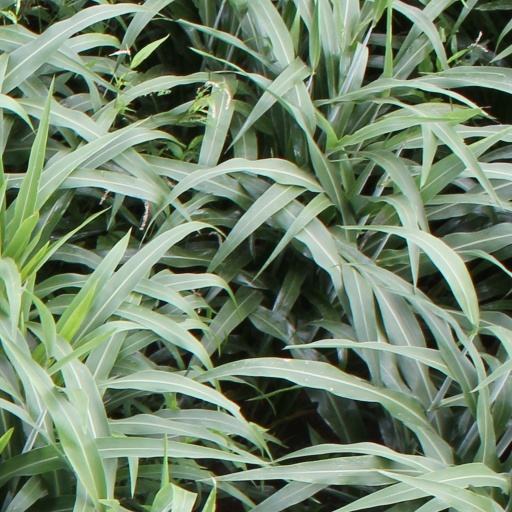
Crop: sorghum